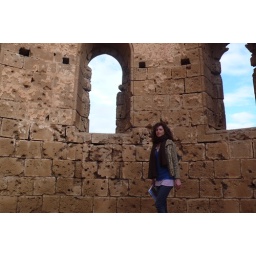
tower over the ocean